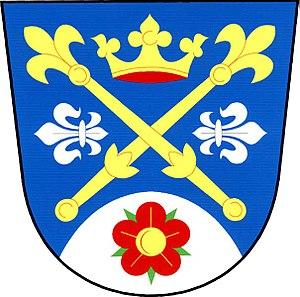
Řípec est une commune du district de Tábor, dans la région de Bohême-du-Sud, en République tchèque. Sa population s'élevait à 313 habitants en 2017.